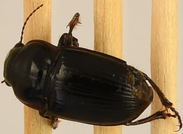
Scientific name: Euryderus grossus
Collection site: Central Plains Experimental Range NEON (CPER), plot CPER_003